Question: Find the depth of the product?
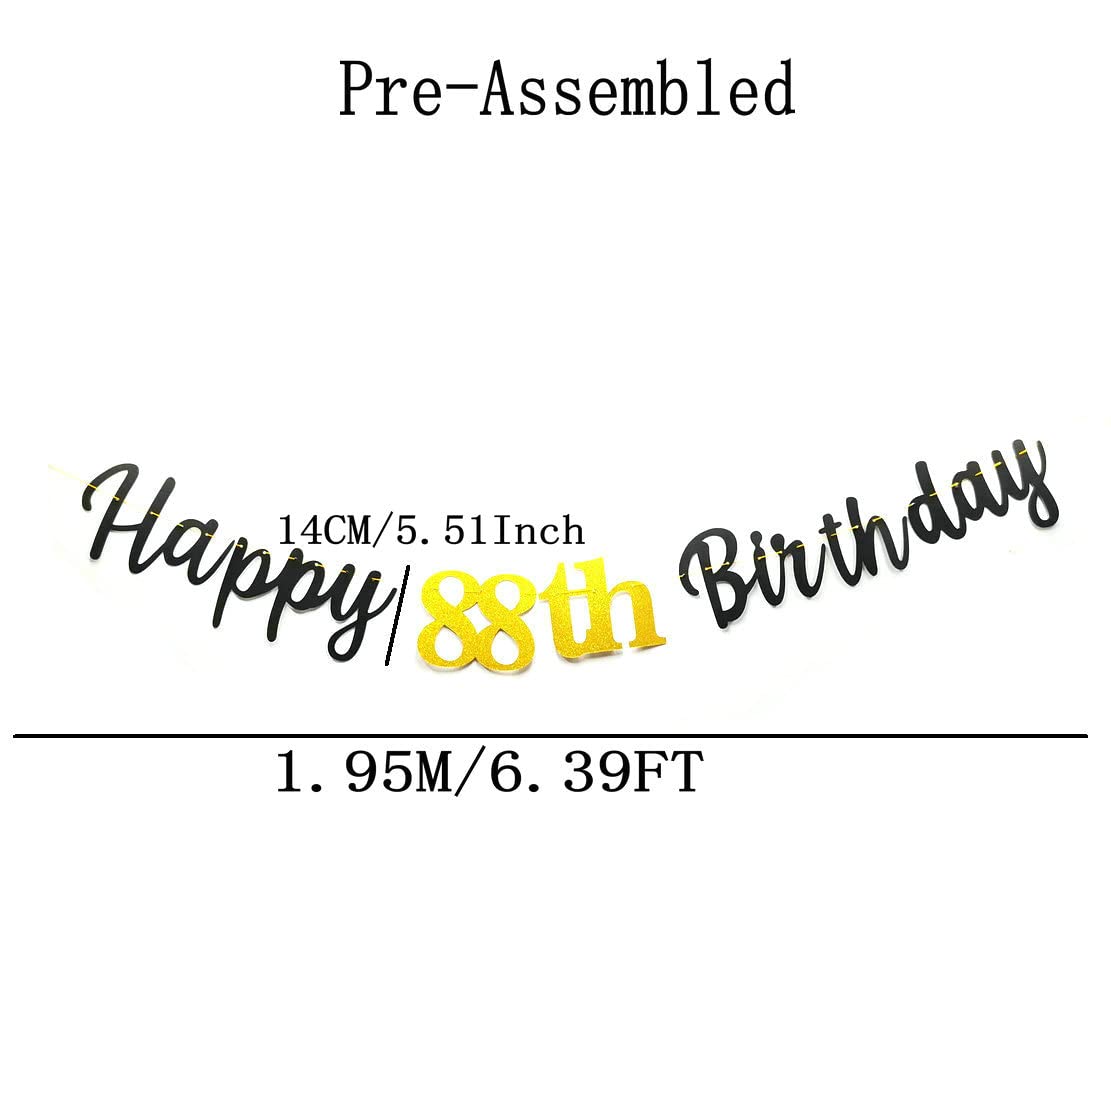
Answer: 1.95 metre